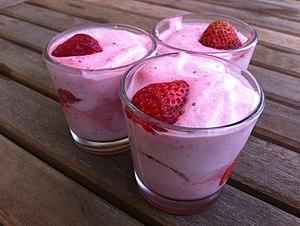
Une mousse de fraises au mascarpone